Schlachte (Bremen)

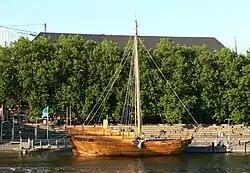
The cog "Roland von Bremen"

The lower level of the Schlachte was extended upstream and downstream as a modern promenade connected to paths leading into the old town. As a result, it became possible to walk some two kilometres along the riverside. Thereafter, the upstream section from Erste Schlachtpforte (first quayside gate) to the Bürgermeister Smidt Bridge was transformed into a promenade with a historic flair. The ground floors of former warehouses were converted into restaurants, bars and pubs with extensive open-air seating. Modern berths with moorings for several ships were introduced, accommodating the "Friedrich" and the "Roland von Bremen", copied from the remains of a 14th-century cog discovered in 1962.